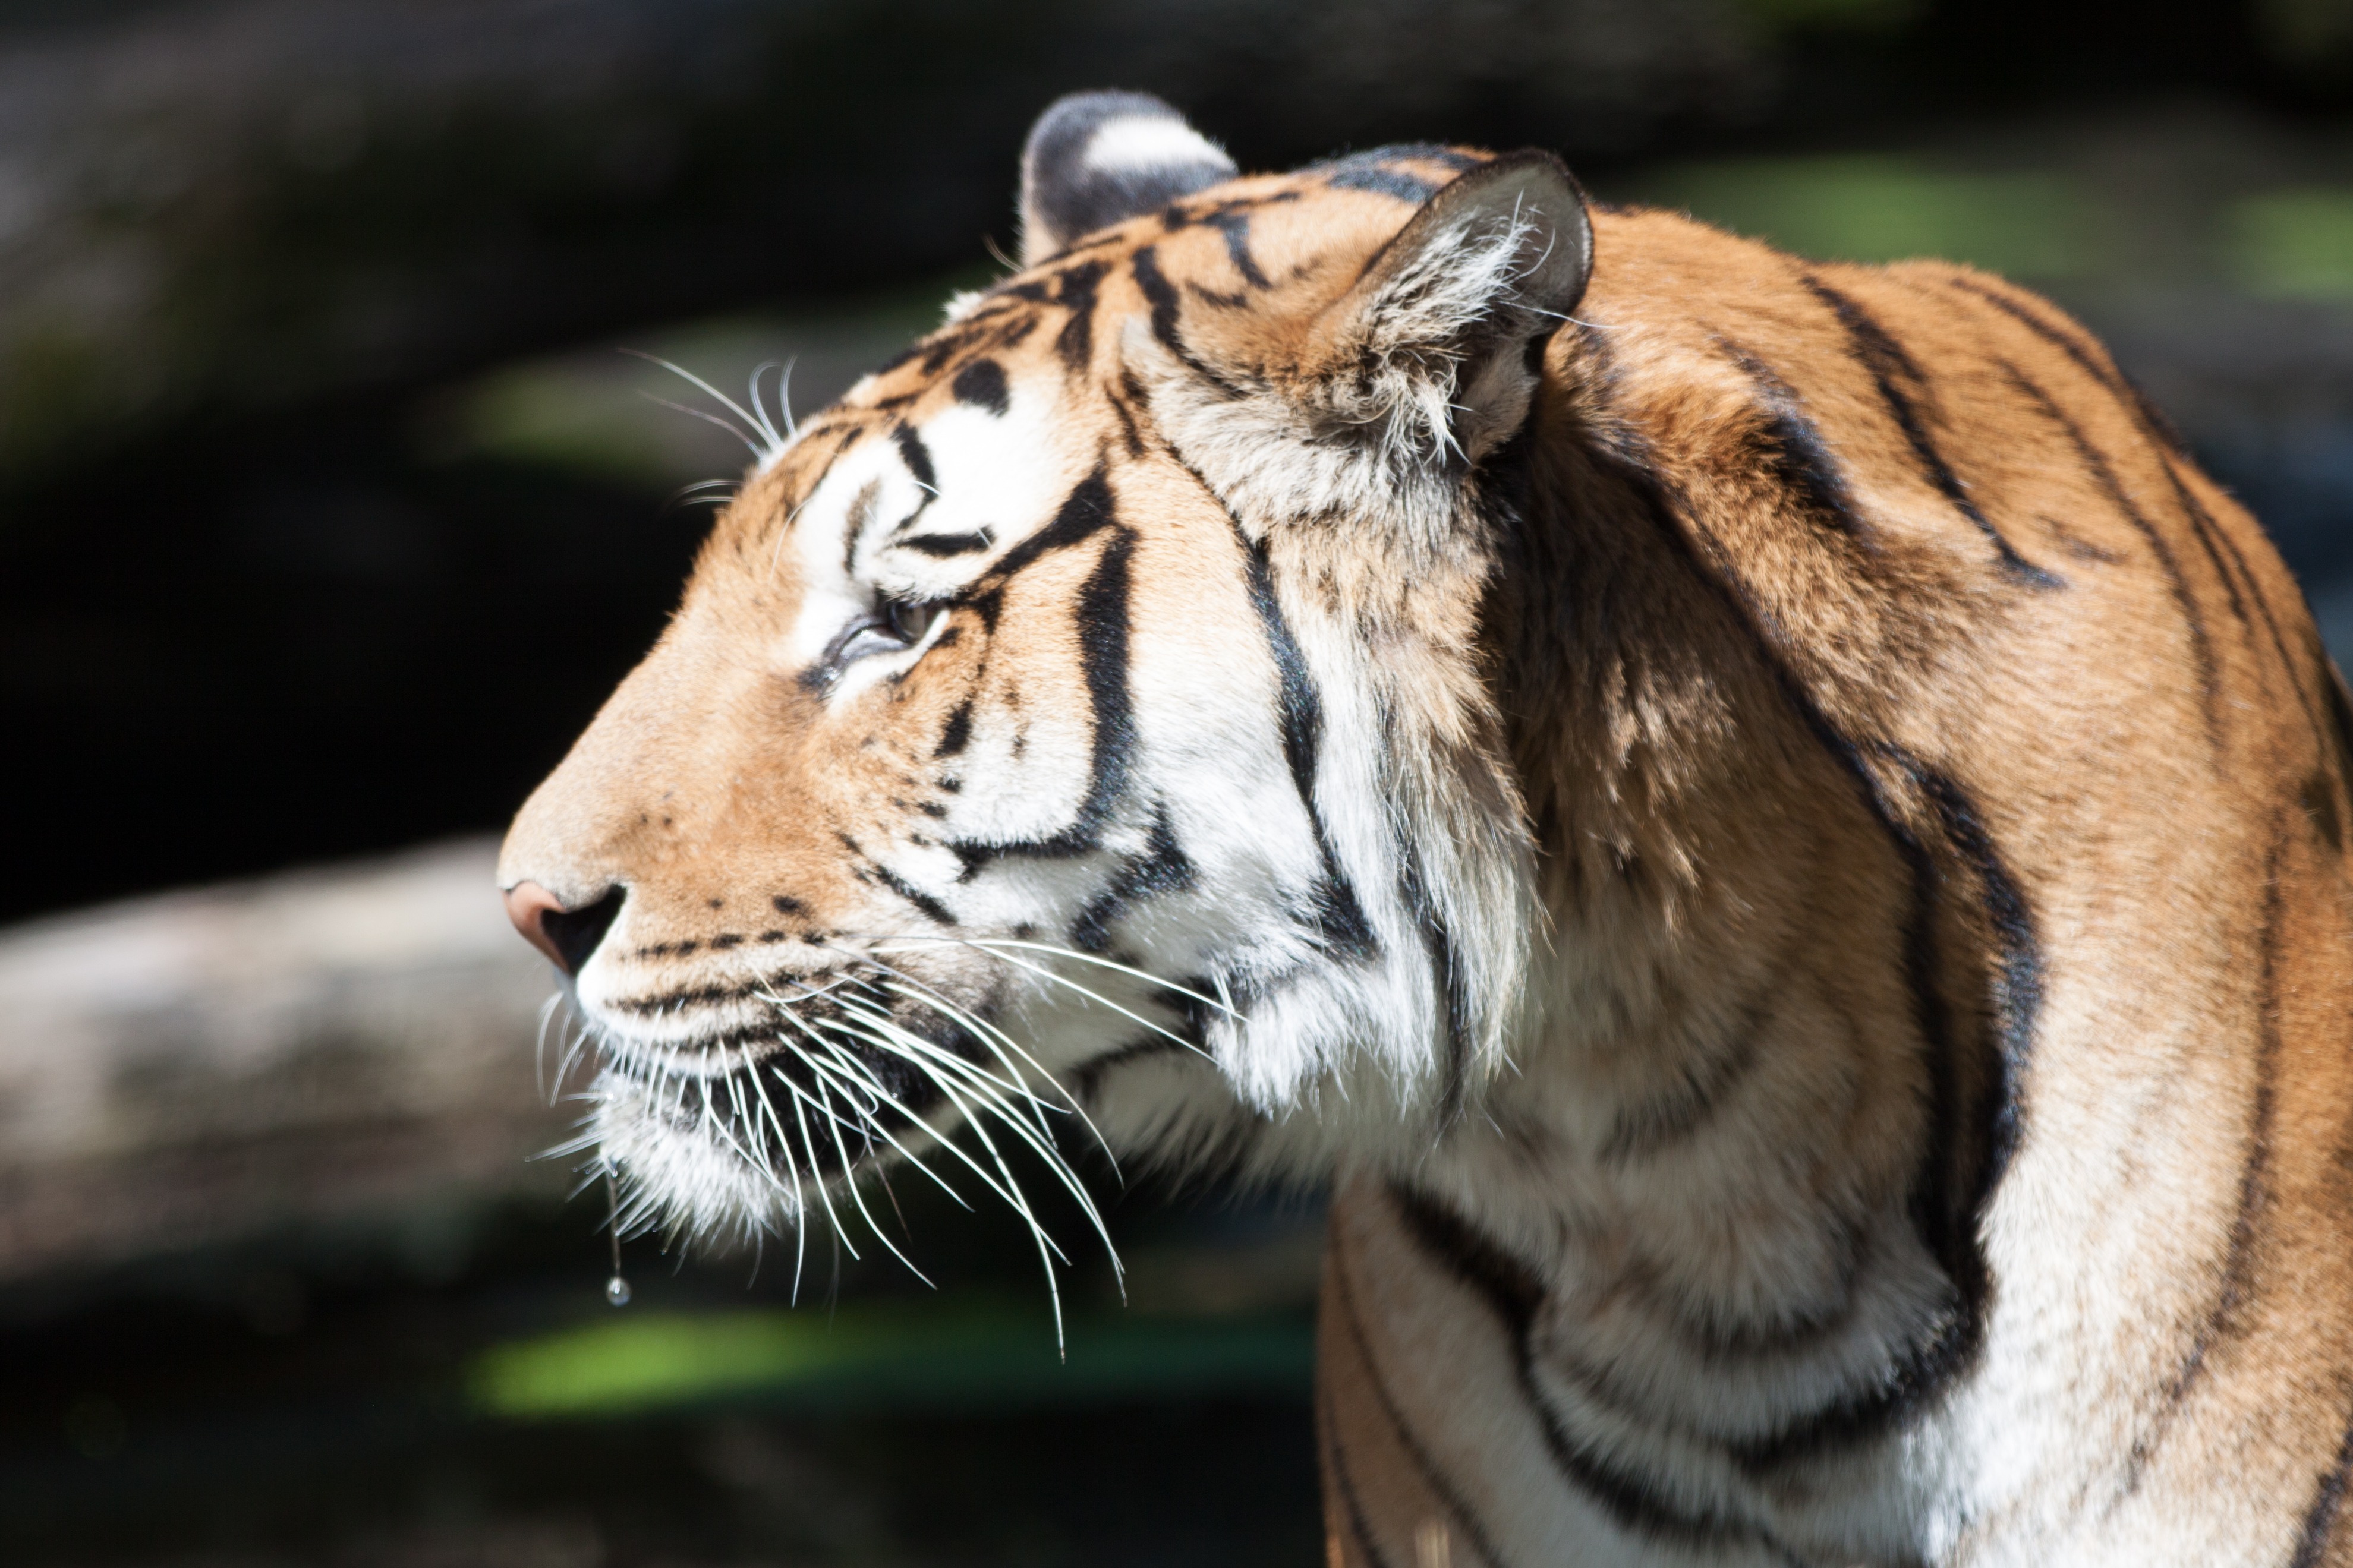
grass, animal, wildlife, zoo, cat, mammal, fauna, big cat, whiskers, snout, tiger, creature, tigers, organism, carnivores, big cats, carnivoran, terrestrial animal